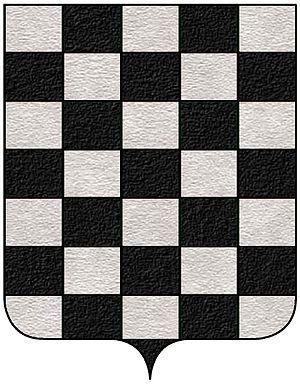
La famille Pepoli est l'une des principales familles aristocratiques de Bologne et qui a gouverné la ville jusqu'en 1350. Ils ont perdu leur influence politique à Bologne après la vente de la seigneurie de la ville aux Visconti par les fils de Taddeo Pepoli à la suite des pertes dues à la peste noire. La ville de Bologne entre dans les États pontificaux quand elle est reprise par le cardinal Gil Álvarez Carrillo de Albornoz, légat du pape, en 1360 avant de passer sous le contrôle de la famille Bentivoglio, en 1401.